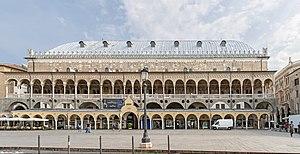
Le palais de la Raison de Padoue est un palais de la ville de Padoue, l'ancien siège de l'administration et des tribunaux de la ville.
Padoue est une ville italienne de la région de la Vénétie, située au nord de la péninsule dans la plaine du Pô, à 40 kilomètres de Venise, sur la rivière Bacchiglione.